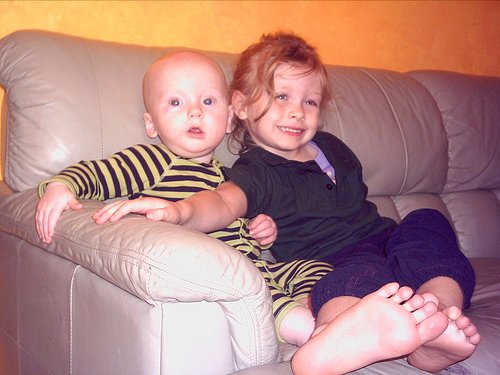
Label: not_food